Skam (TV series)

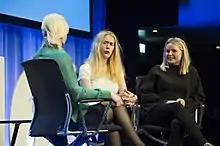
Julie Andem and Mari Magnus

The series focuses on the daily life of teenagers at the Hartvig Nissen School ("Hartvig Nissens skole"), a gymnasium (preparatory high school) located in the Frogner borough in Oslo's West End, with the address Niels Juels gate (Niels Juel Street) 56. It is Norway's oldest high school for girls and is informally and widely known simply as "Nissen". Originally named Nissen's Girls' School, it was founded by Hartvig Nissen in 1849 as a private, progressive girls' school which was owned by its headmasters and which served the higher bourgeoisie. The school was described in the British House of Commons in 1907 as "the pioneer of higher girls' schools in Norway." It was both the first higher school and the first higher education institution (through its former affiliated teachers college) in Norway which admitted girls and women. The girls' school gradually became a co-educational school from the mid 1950s, after four boys were admitted in 1955 alongside hundreds of girls. Its alumni include many famous individuals and two members of the Norwegian royal family. The then relatively new progressive girls' school is also featured in the 1862 play "Love's Comedy" by Henrik Ibsen.